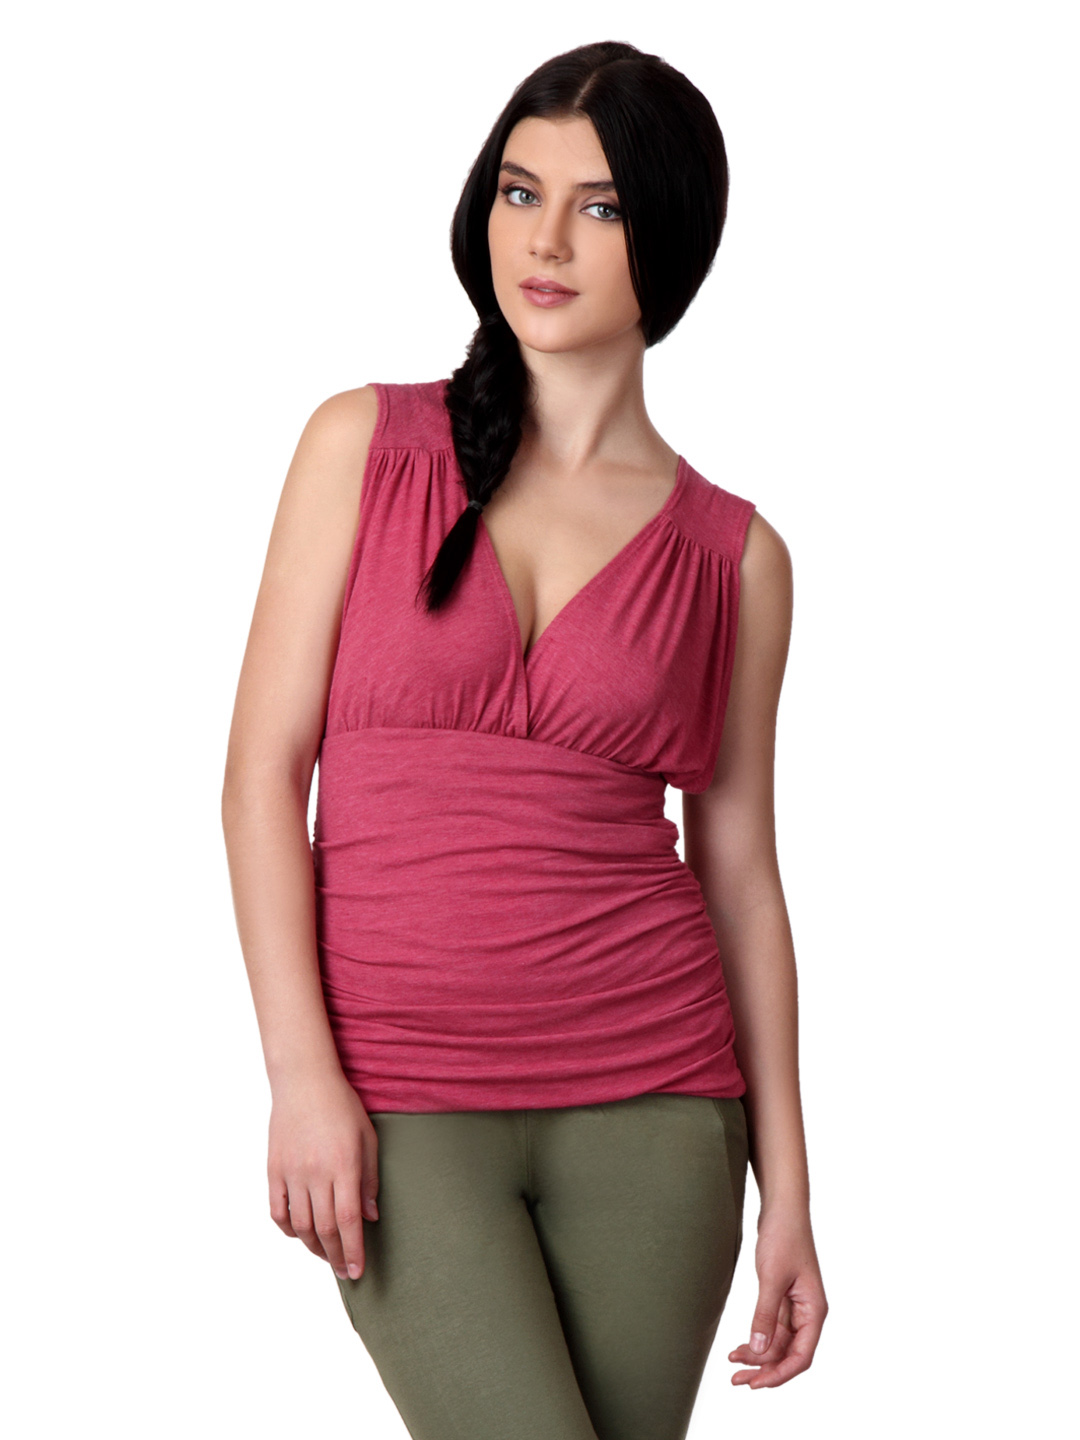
Tonga Women Pink Top
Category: Apparel / Topwear / Tops
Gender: Women
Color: Pink
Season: Summer 2012
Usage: Casual